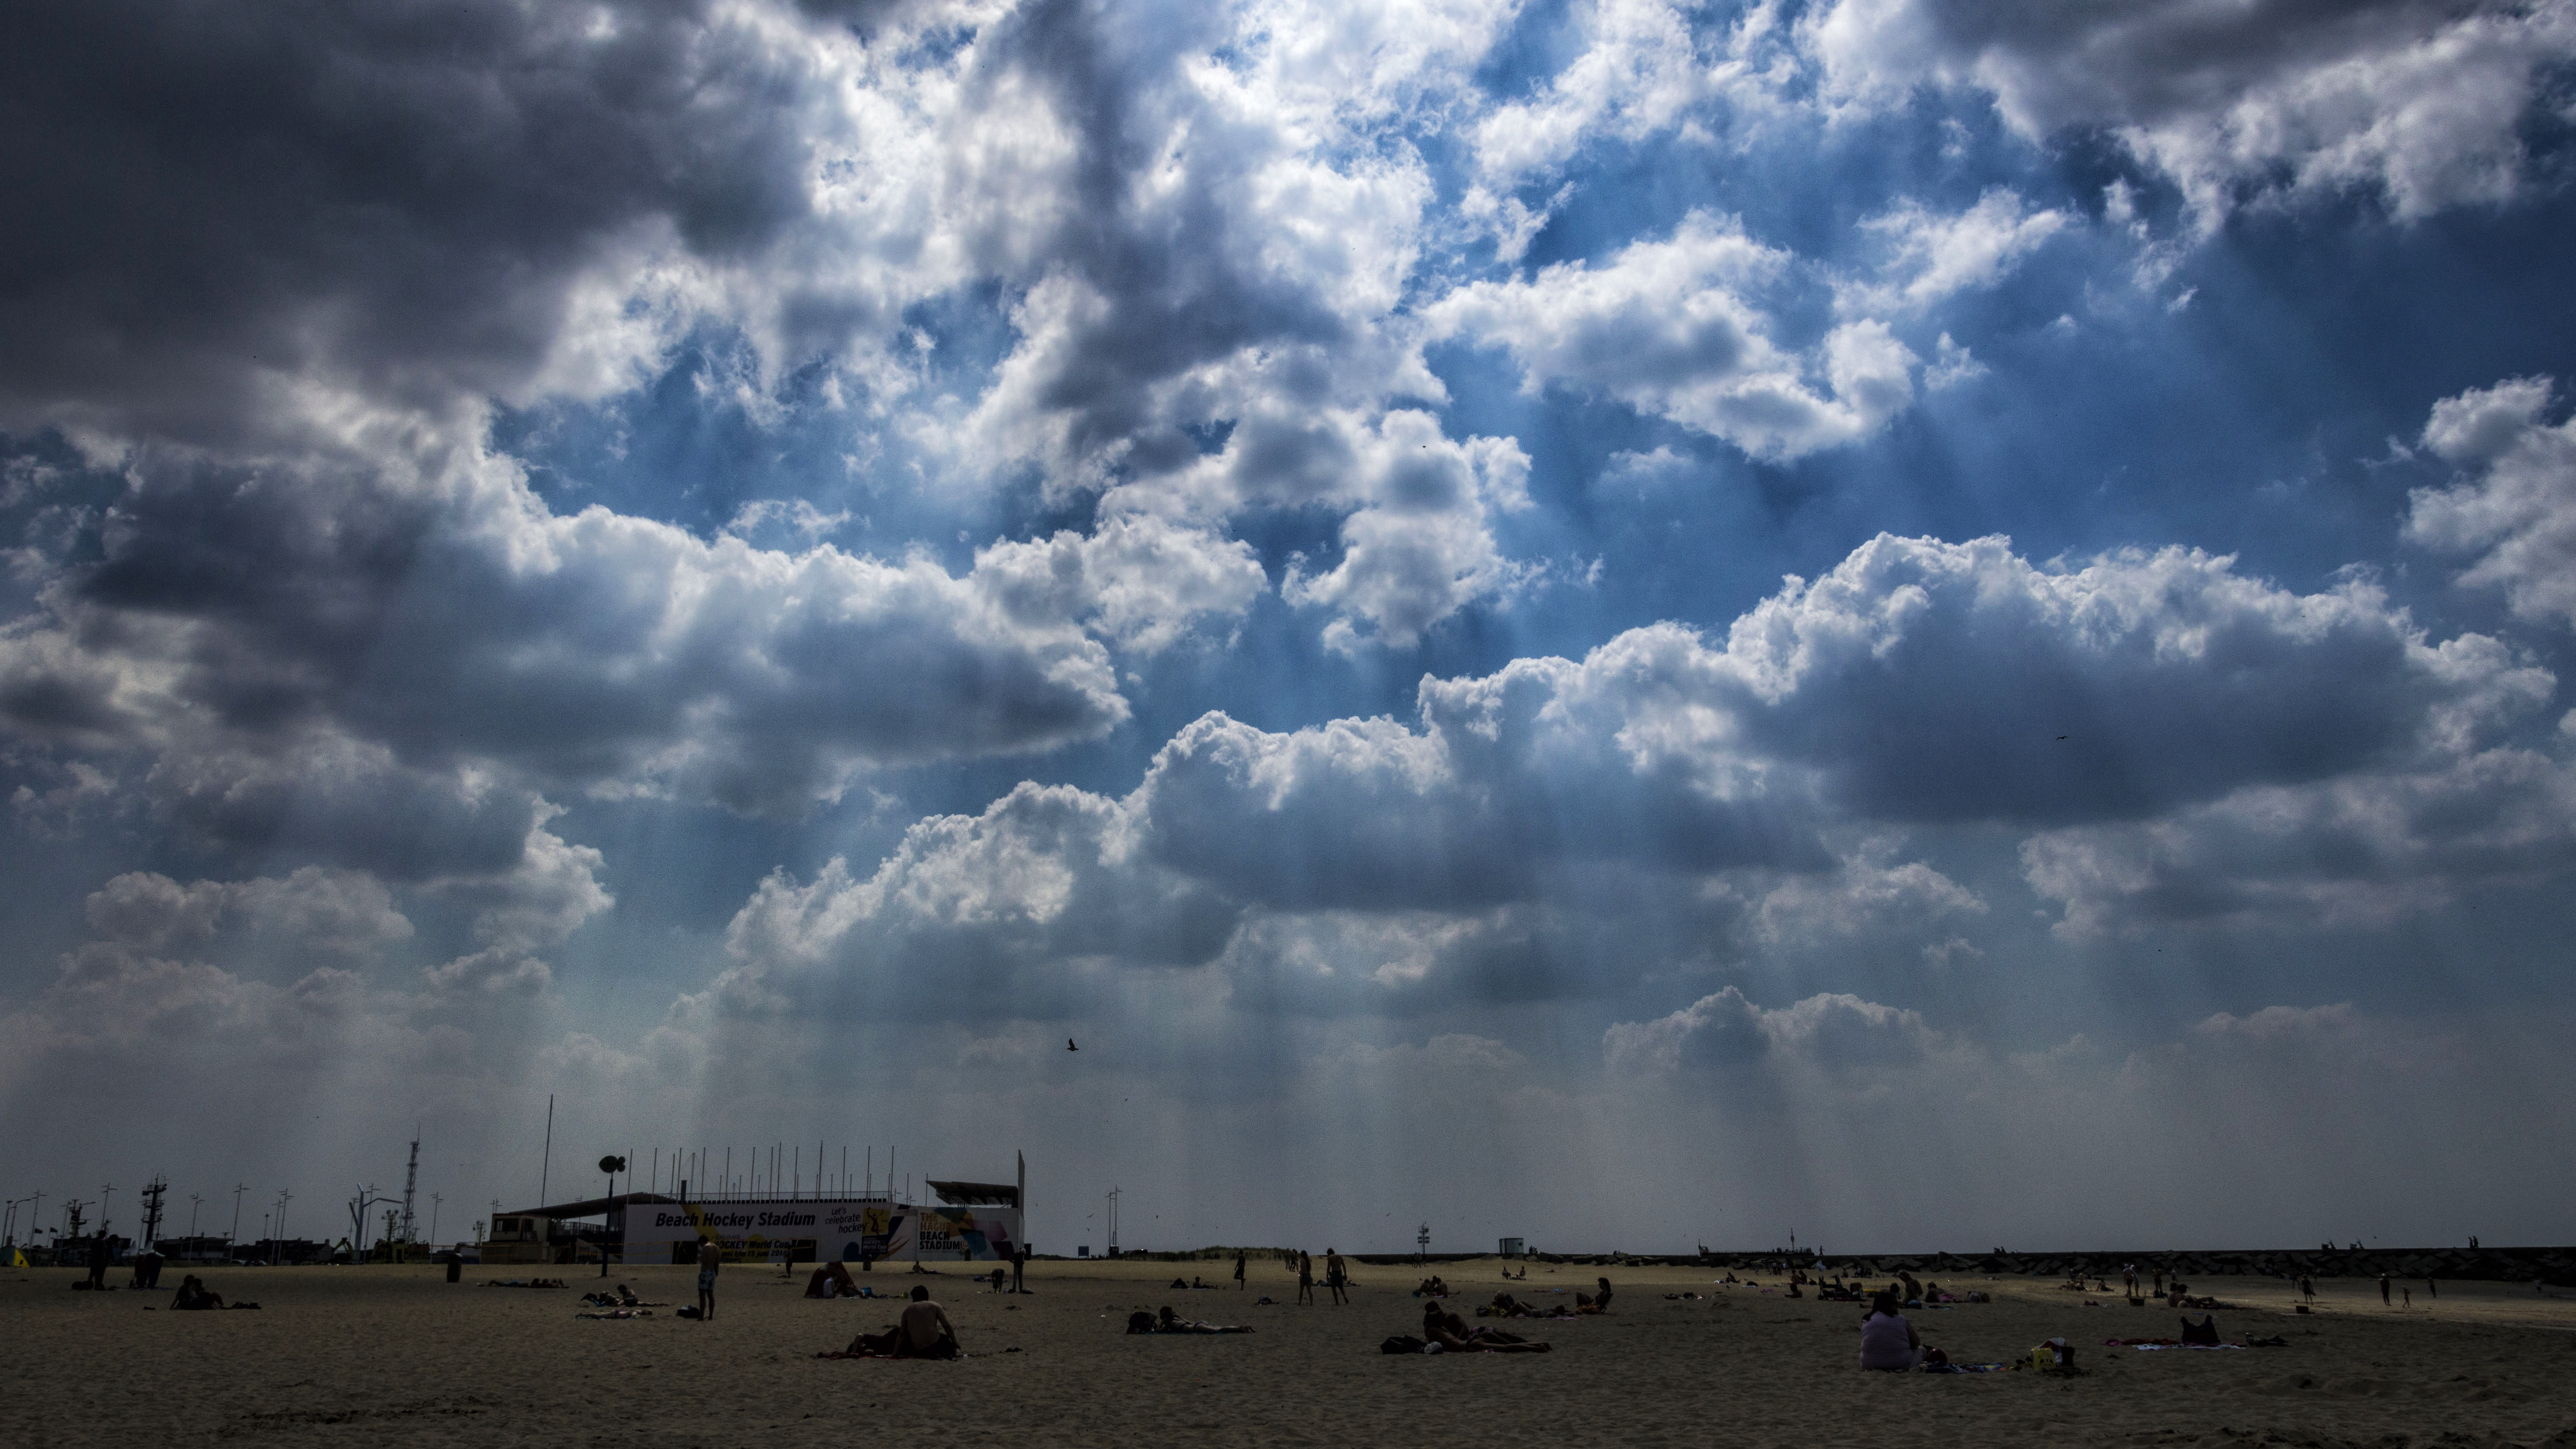
beach, landscape, sea, outdoor, horizon, cloud, sky, sun, field, photography, prairie, sunlight, atmosphere, photo, dusk, weather, storm, cumulus, nikon, plain, holland, nederland, strand, scheveningen, denhaag, netherlands, clouds, dutch, outdoorphotography, picture, photograph, backlight, fotos, foto, fotografie, licht, zon, wolken, paulvandevelde, pdvandevelde, padagudaloma, dordrecht, pvdvfotografie, pdvandeveldedordrecht, nederlandsefotografie, dutchphotogaraphy, totallydutch, fotografienederland, hollandsefotografie, fotografieholland, thehaque, meteorological phenomenon, atmosphere of earth